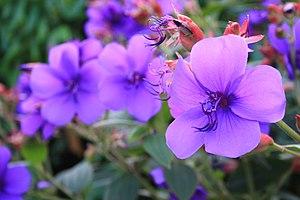
Tibouchina urvilleana est une espèce de plantes tropicales de la famille des Melastomataceae.